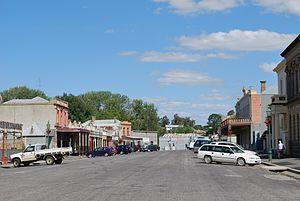
Clunes est un village du centre ouest de l'État de Victoria en Australie à 34 kilomètres de Ballarat et à 146 km au nord-ouest de Melbourne dans le comté d'Hepburn.